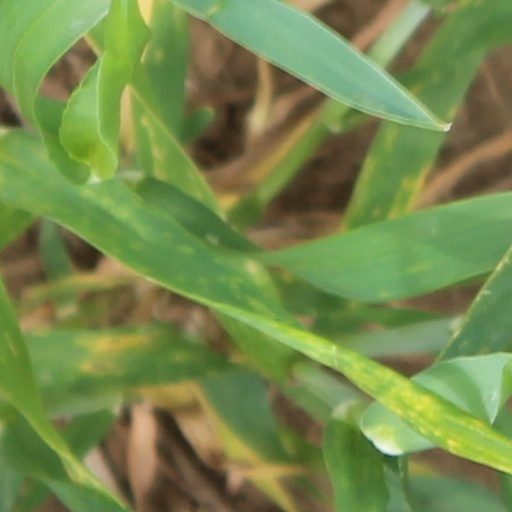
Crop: wheat